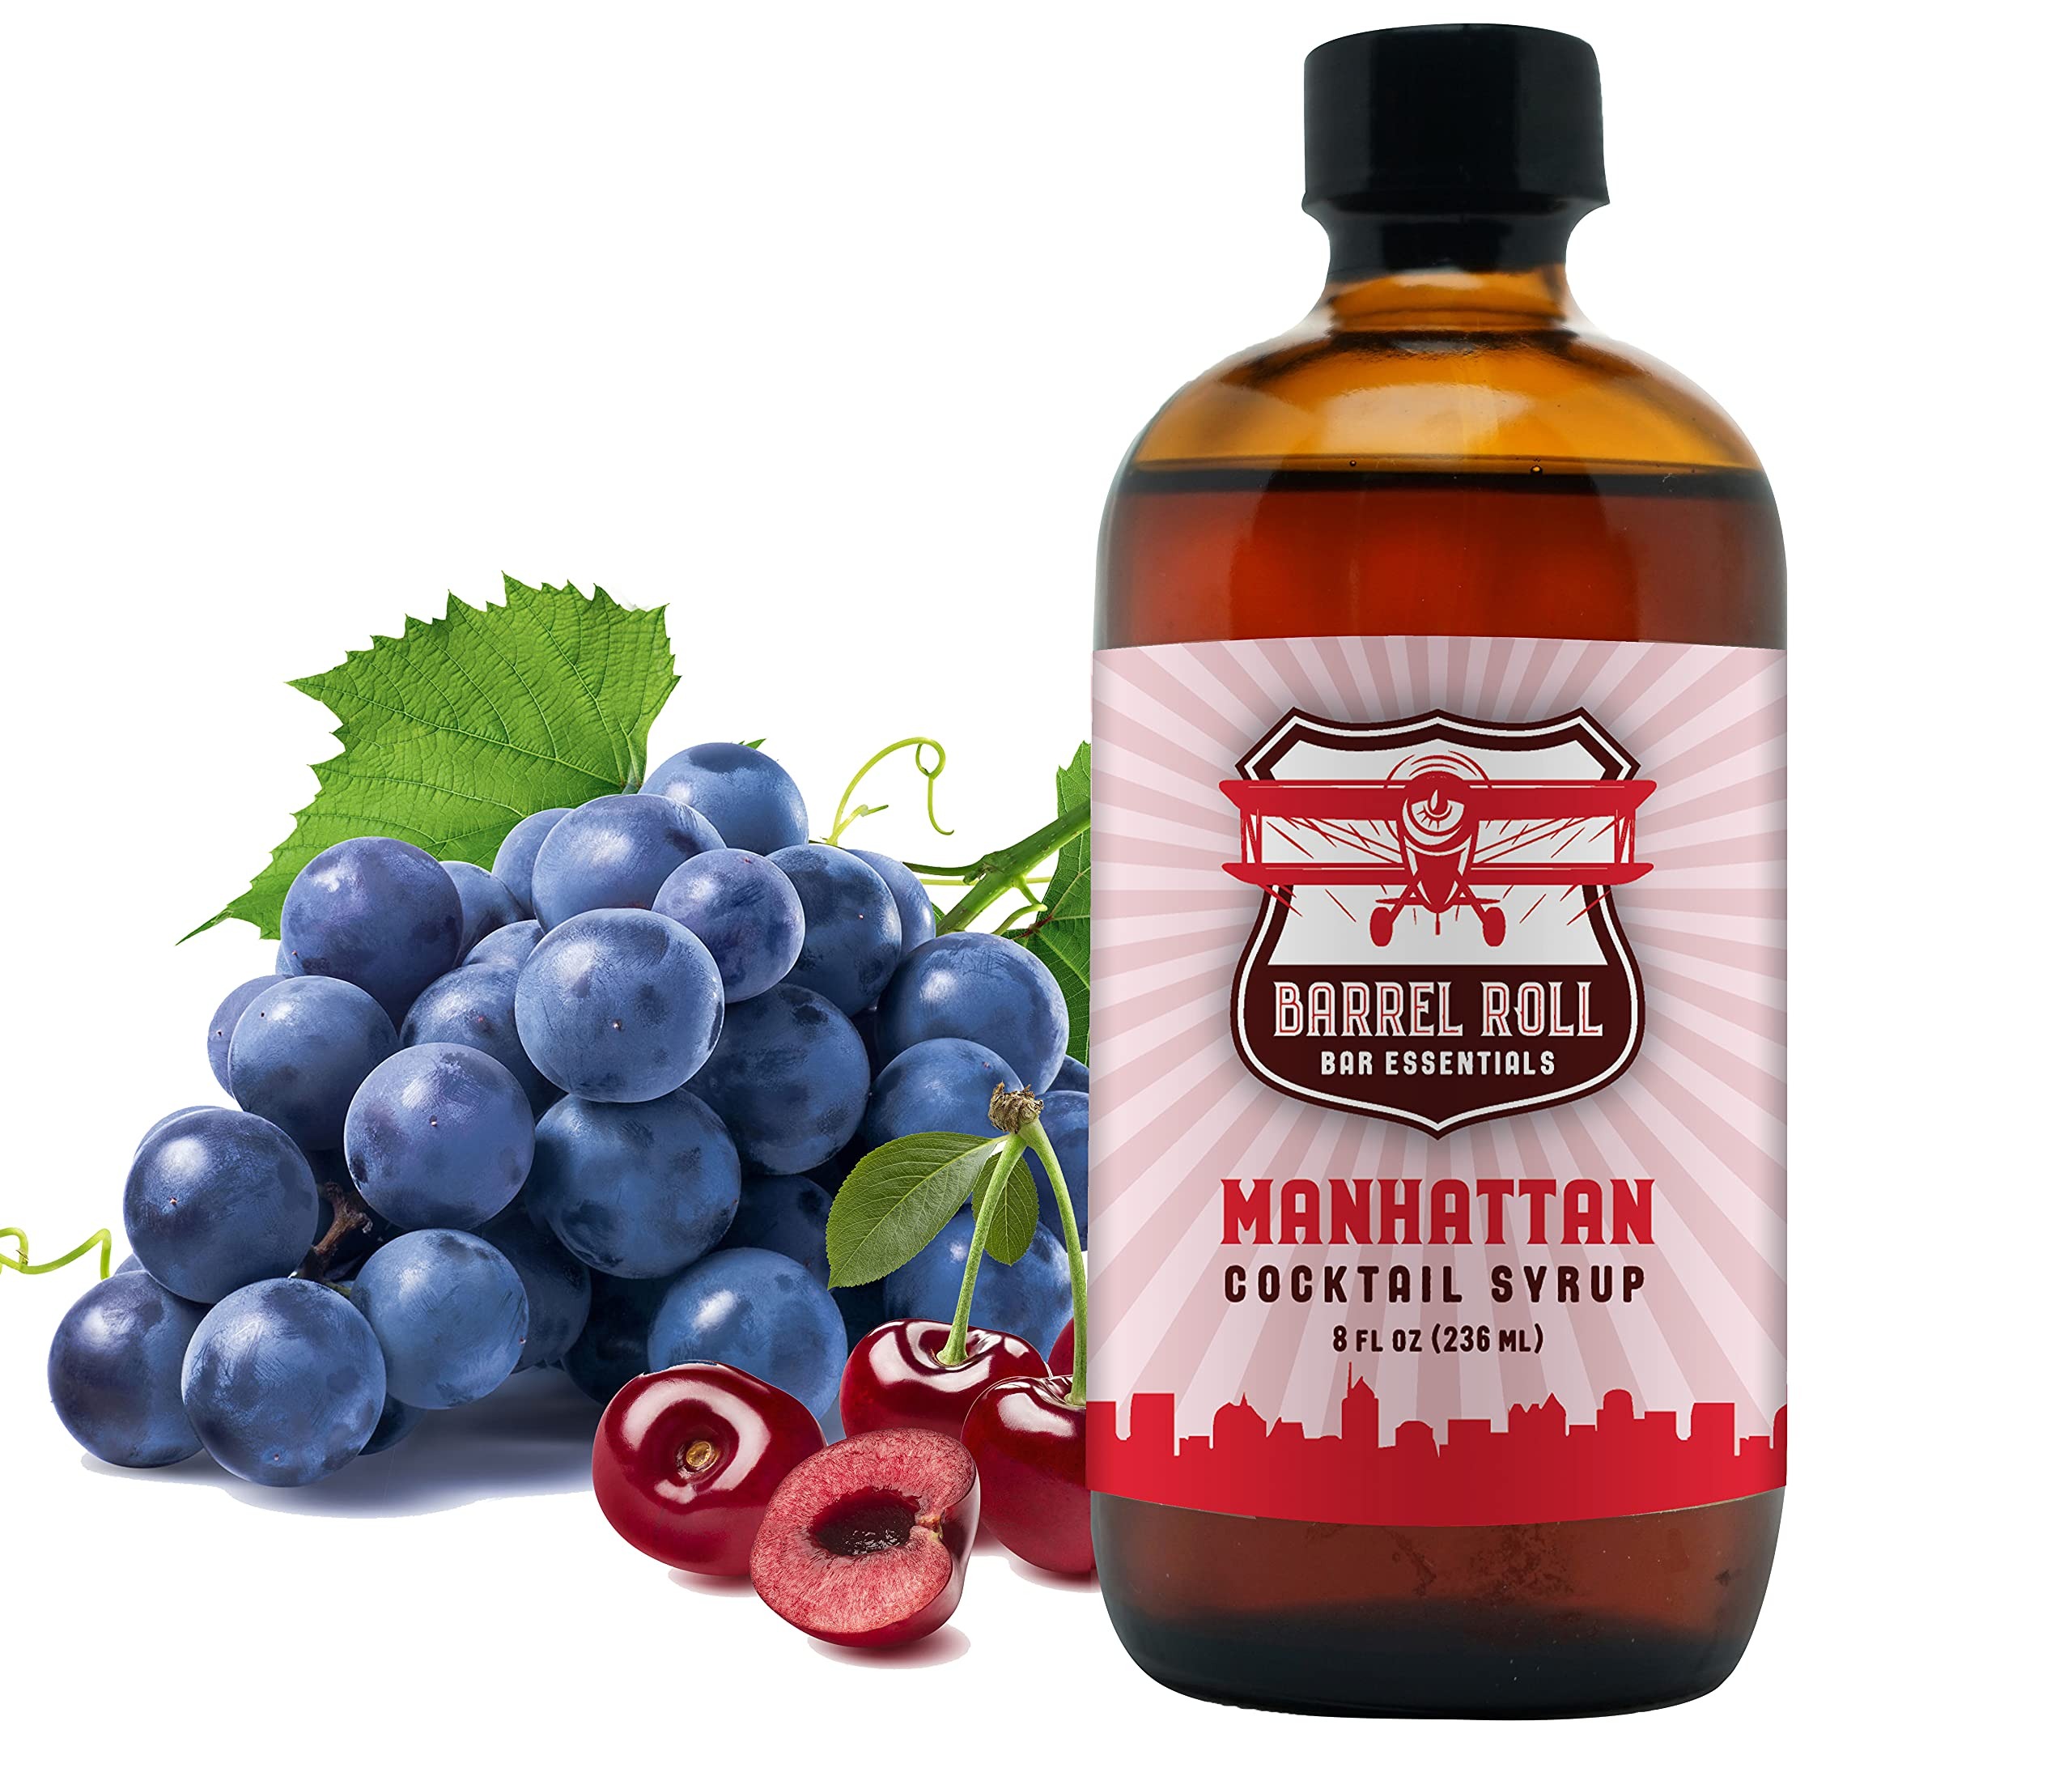
Item Name: Barrel Roll Bar Essentials Cocktail Mixers - Manhattan Cocktail Mix - All-Natural Manhattan Drink Mix - USA Handcrafted Cocktail Syrups - Small Batch Cocktail Bitters with Real Cane Sugar - 8 Ounce
Bullet Point 1: ENJOY THE PERFECT MANHATTAN: Our manhattan drink kit will ensure you mix the perfect cocktail every time. Combine with whisky or bourbon, stir with ice, then strain into a chilled martini glass. Add a final touch of Barrel Roll Cocktail Cherries for garnish and your done! It’s the simplest way to make your favorite drinks at home.
Bullet Point 2: NATURAL INGREDIENTS: We only use real ingredients in our cocktail mixes and no artificial colors, flavors, preservatives, or sweeteners. Ingredients are sorted, measured, and inspected, by hand, to ensure only the best quality ingredients make it into each batch.
Bullet Point 3: HANDCRAFTED IN SMALL BATCHES: Every cocktail mix begins with weighing and sorting real botanicals along with any fruits and juices. Dry ingredients are combined, and the flavors extracted. We mix in pure cane sugar for a smooth and rich final syrup. After inspecting the final product to ensure it’s up to our high standards, we hand bottle, seal and label each one.
Bullet Point 4: REAL CANE SUGAR: We’re proud to say that unlike other Manhattan Cocktail Mixers, we only use real cane sugar in our drink mix. Sugar cane is packed with health benefits and less refined than other sugars, making it the natural choice.
Bullet Point 5: EASILY RECREATE YOUR FAVORITE DRINK: You really can’t go wrong with our Cocktail Bitters. This is an easy way to enhance your favorite cocktail, every time, with minimal fuss. Simply pour, stir, garnish, and enjoy!
Product Description: In 1928, American stunt pilot Ed Hedeen set an aerobatic world record with an astonishing 283 consecutive barrel rolls in a Waco 10 biplane. In the spirit of Ed's highflying feat, we set out to create our own spectacular spin on the classic cocktails from that trailblazing era.
Value: 8.0
Unit: Ounce

Price: 21.86